Simona Halep

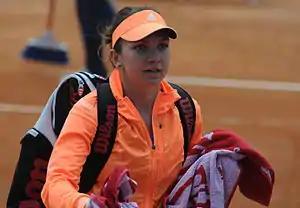
Halep in 2014

Romanian journalist Adrian Toca said, "Simona is without a doubt the biggest sports star in Romania". After Halep won Grand Slam titles at the 2018 French Open and 2019 Wimbledon, she was welcomed back to Romania with large celebrations at the Arena Națională in Bucharest. About 15,000 people attended the celebration after the 2018 French Open title and about 30,000 people attended after her 2019 Wimbledon triumph. Romanian International Tennis Hall of Fame and businessman Ion Țiriac presided over the Wimbledon celebration, which was attended by several of the most notable athletes in the country's history including footballer Gheorghe Hagi and Olympic gold medal gymnast Nadia Comăneci. Halep has also been named a "cetățean de onoare", an honorary citizen of Bucharest. She has been awarded the Patriarchal Cross of Romania and the Order of the Star of Romania. Halep is also popular worldwide. She was named the WTA Most Popular Player of the Year in 2014 and 2015 for being the most-clicked player on the WTA website. She was also named the WTA Fan Favorite Singles Player for three consecutive years in 2017, 2018, and 2019.